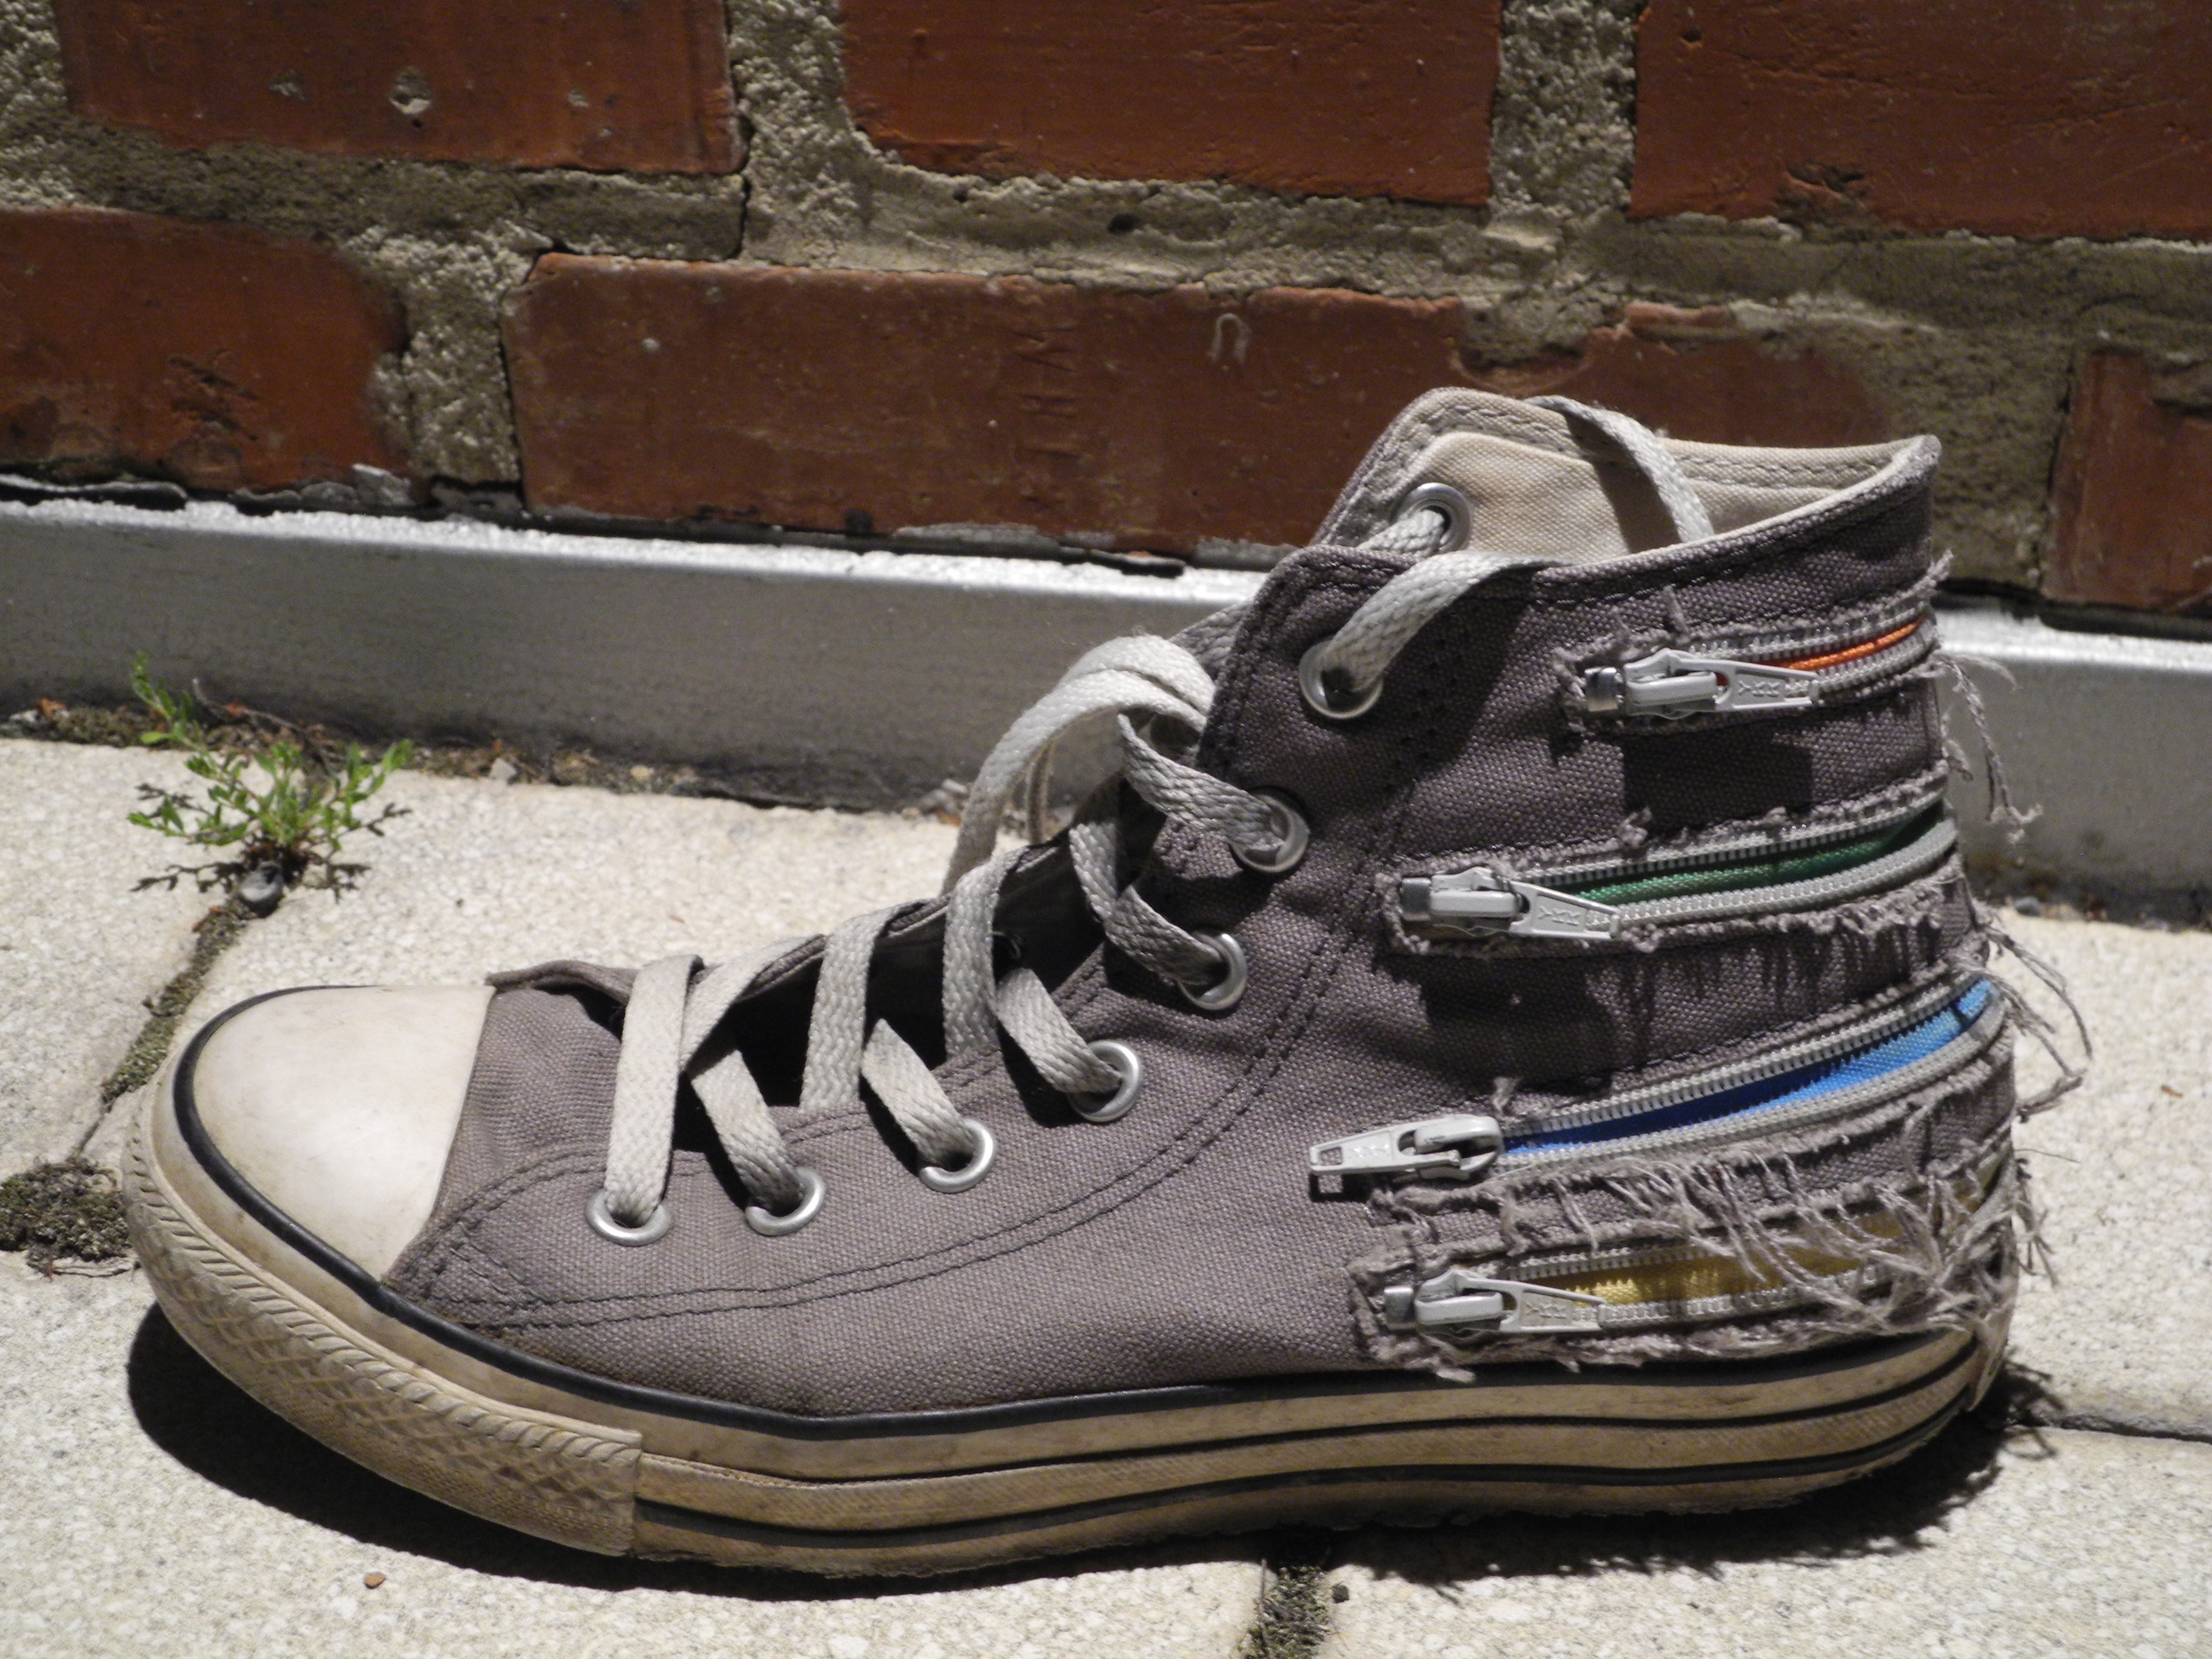
shoe, old, boot, sneaker, black, worn, sneakers, footwear, click, outdoor shoe, athletic shoe, far gone